Savage Streets

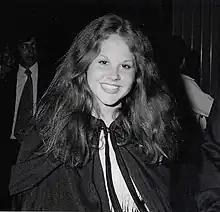
Linda Blair received criticism for her performance and won a Razzie Award for Worst Actress

Several critics felt the film was a major misstep for actress Linda Blair, including "The Miami Herald"s Bill Cosford, who wrote that "Blair has taken us deeper and deeper into the shadow world of bad film. Blair movies are the cinema equivalent of the life of Hobbes' natural man: Nasty, brutish and short." Critic Malcolm L. Johnson wrote in the "Hartford Courant" that director Steinmann "is intent on using the talentless, pudgy-faced Blair as the come-on for a badly crafted exploitation film. The carelessness is visible throughout." Scott Cain of "The Atlanta Constitution" felt Blair's performance was notably lackluster, describing it as "embarrassingly bad," insisting that she "remains the most resolutely unbelievable actress in movies today."